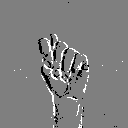
ASL letter: t